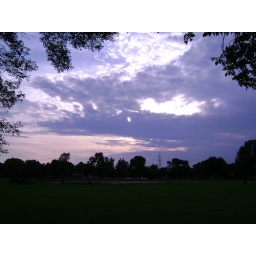
sky over a soccer field